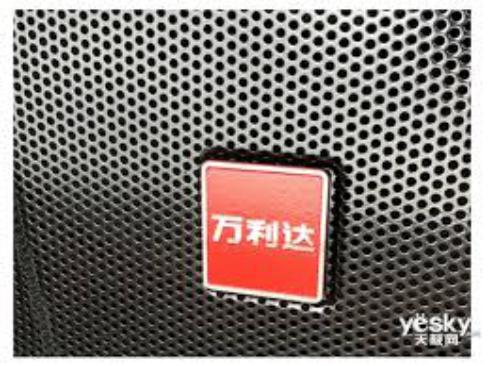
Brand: malata-2
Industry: Electronic